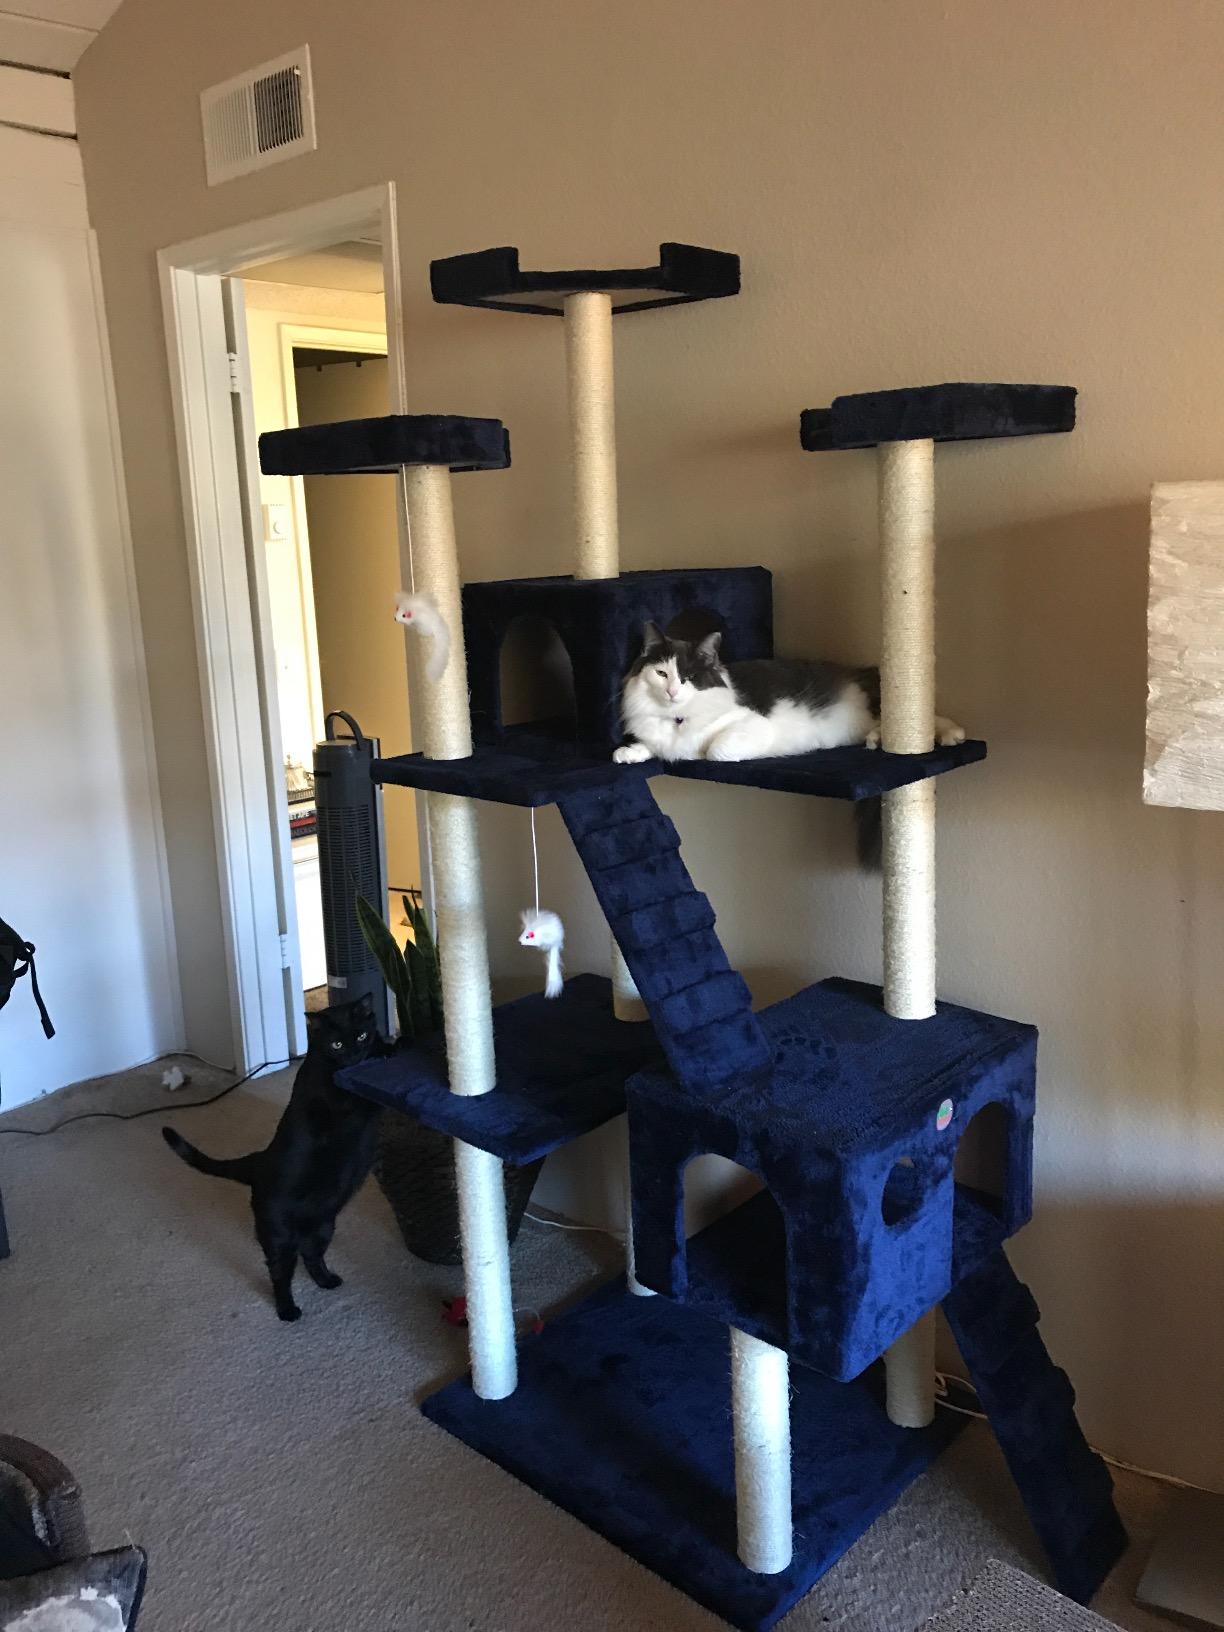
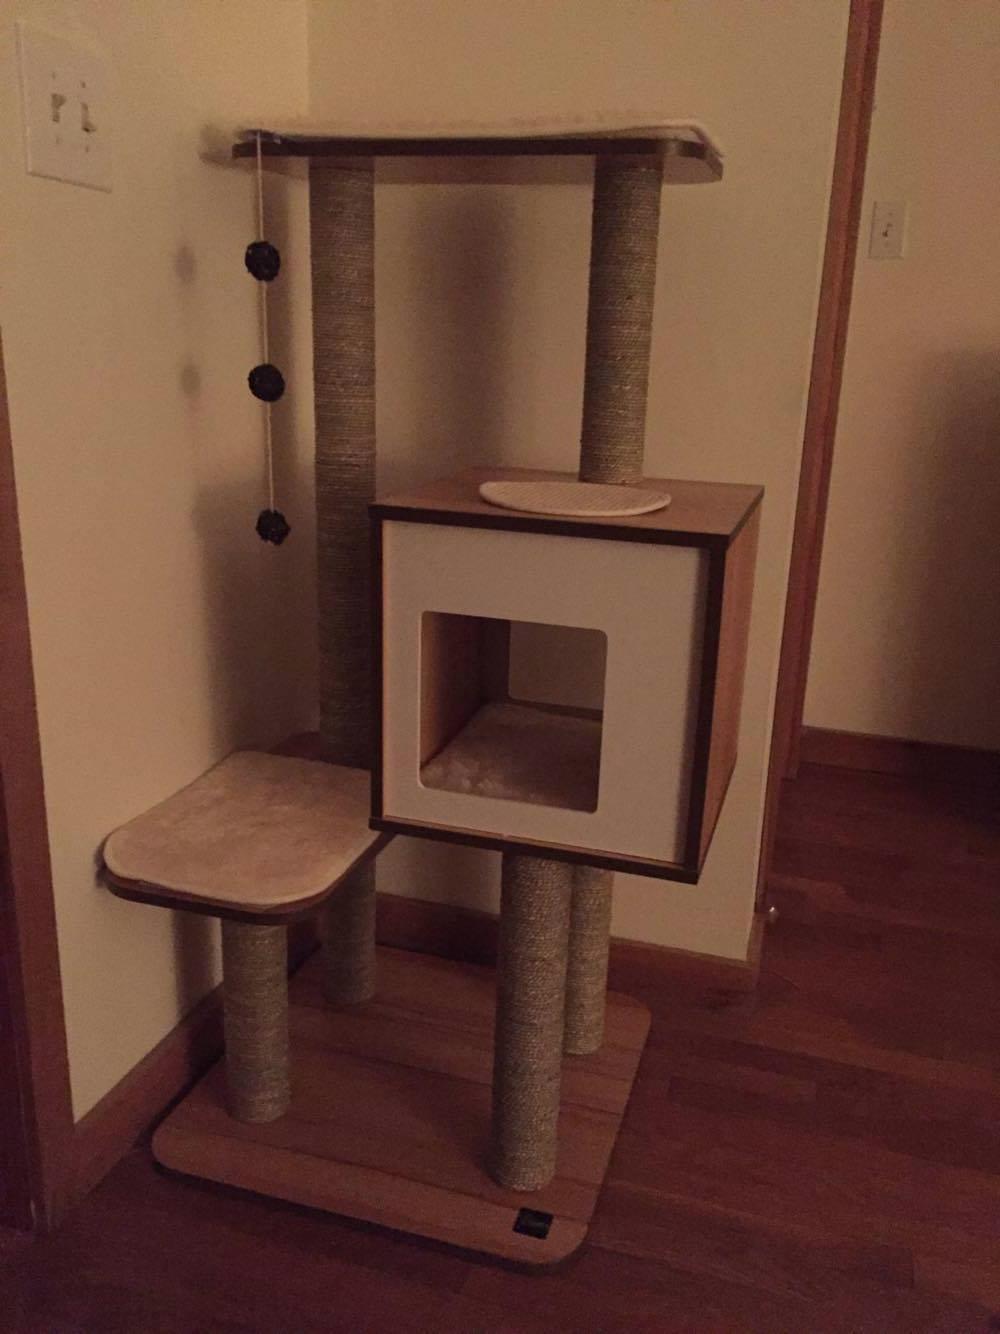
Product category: items_cat tree
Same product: no